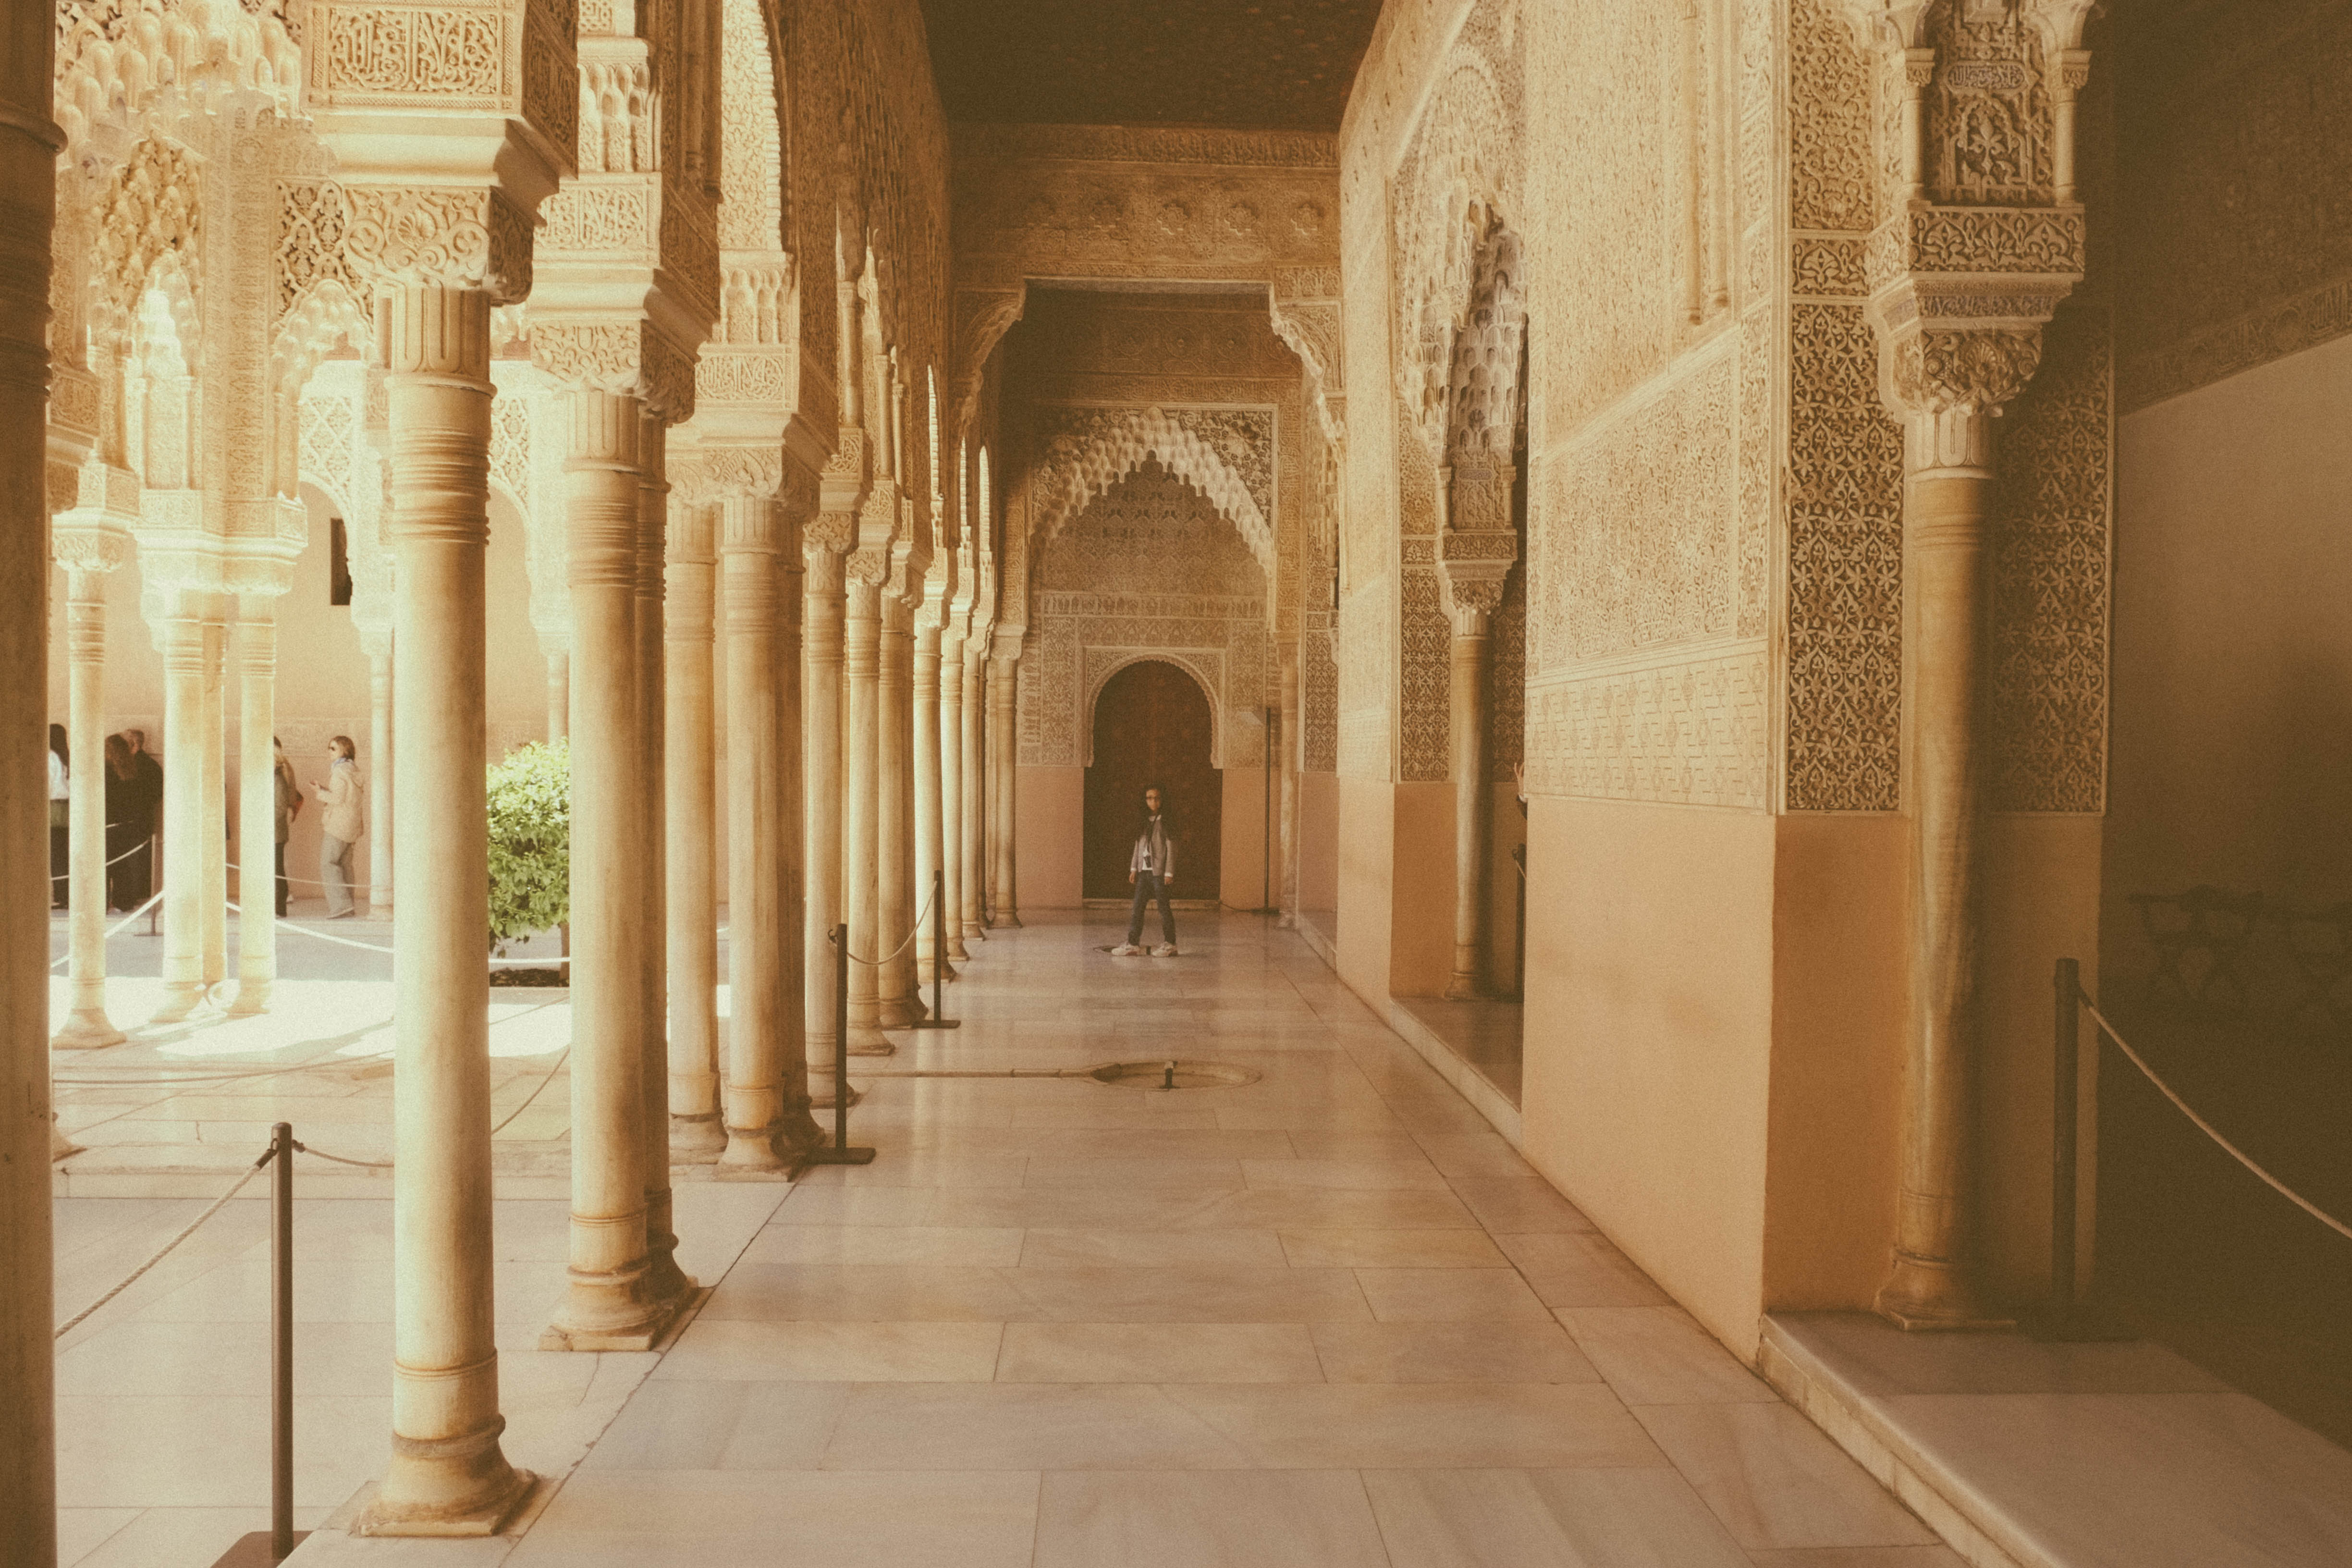
architecture, structure, floor, building, palace, arch, column, hall, place of worship, interior design, temple, andalusia, tourist attraction, estate, granada, crypt, alhambra, ancient history